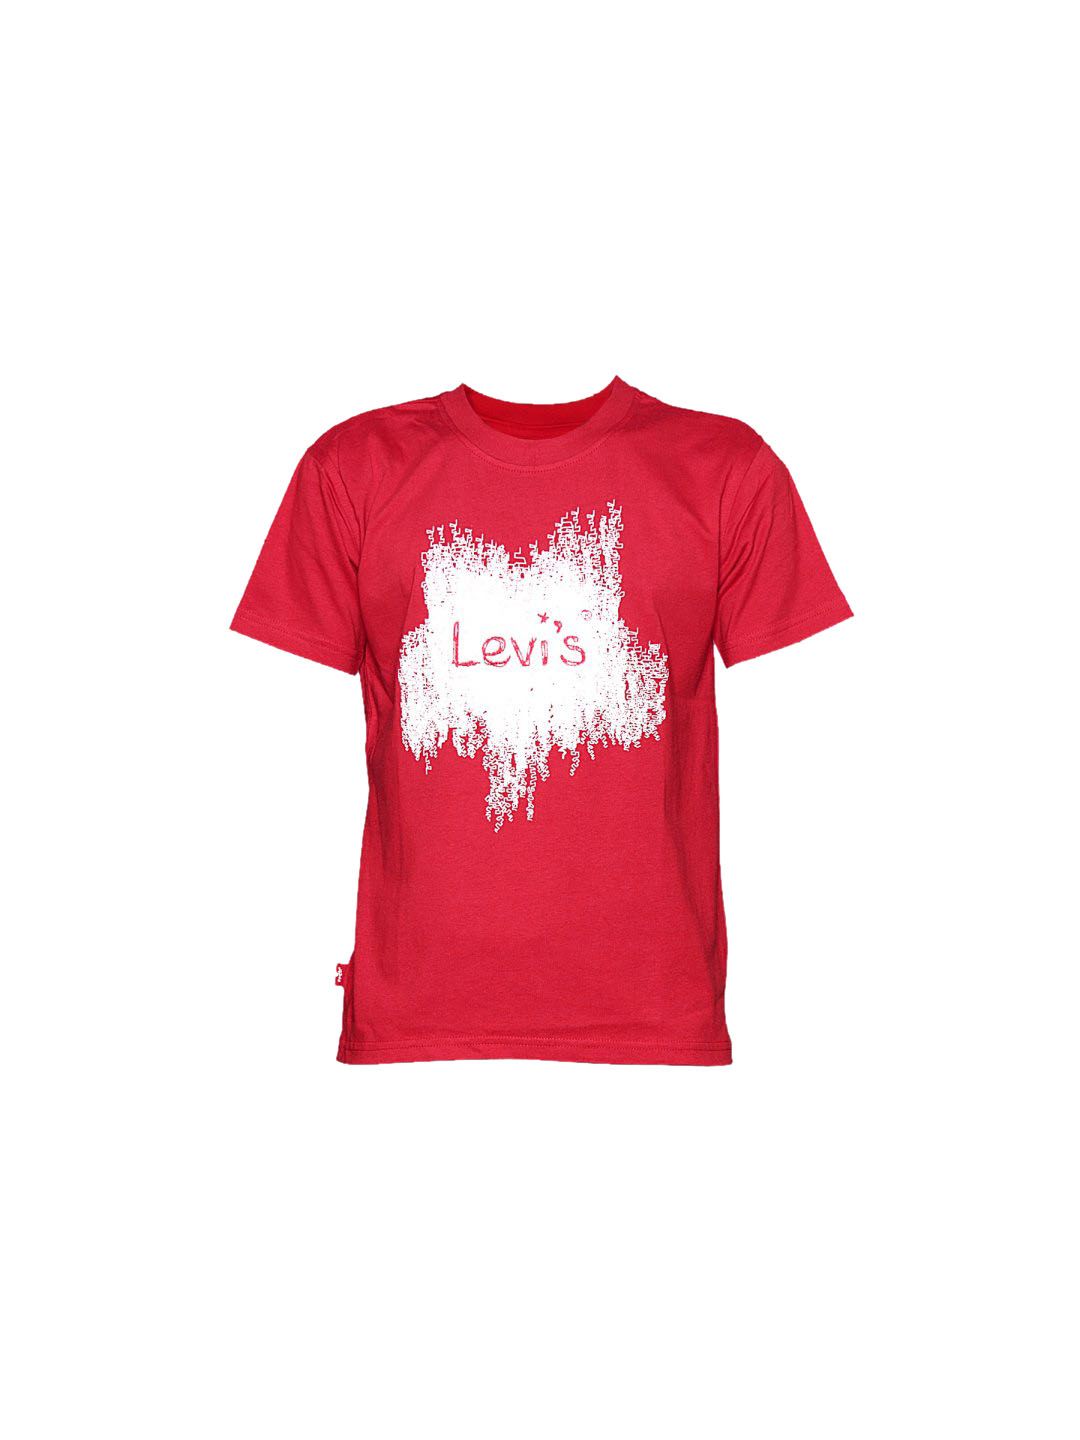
Levis Kids Boy's Dawson Red Kidswear
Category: Apparel / Topwear / Tshirts
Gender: Men
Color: Red
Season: Summer 2016
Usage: Casual